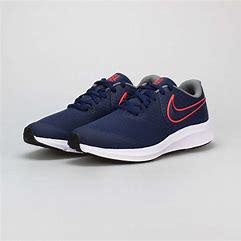
Brand: Nike
Model: Star Runner 2